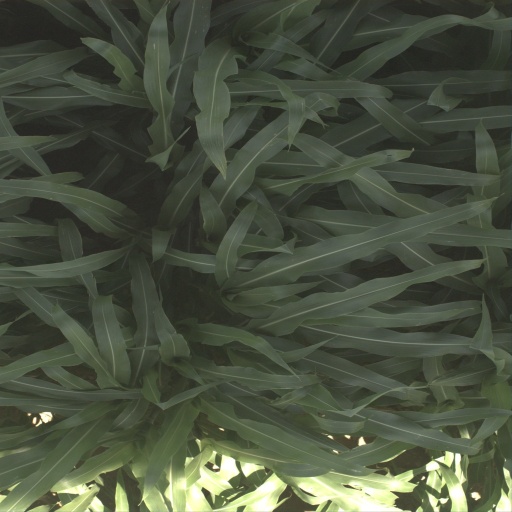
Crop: sorghum